Don Mills station

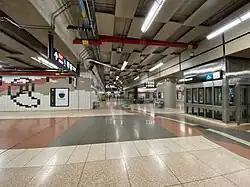
Tiles on the concourse level

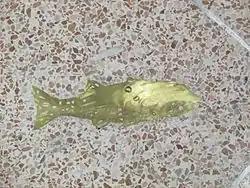
Inlay of a fossil fish embedded in the terrazzo floor

There are two pieces of public art in the station. The piece "before/after" spans the concourse and platform levels in the station. Created by Toronto artist Stephen Cruise, it consists of tile work on walls and inlays on the terrazzo floors: